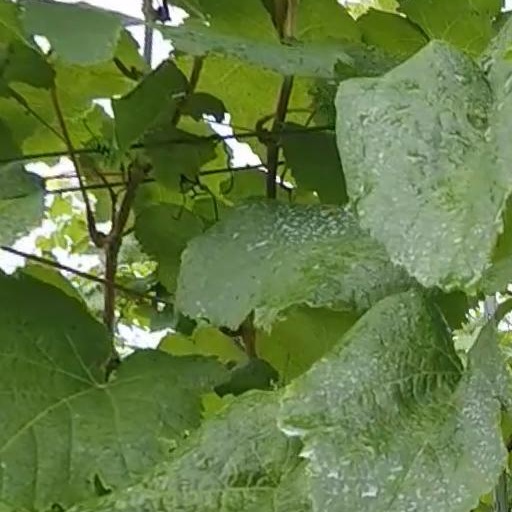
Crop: grape